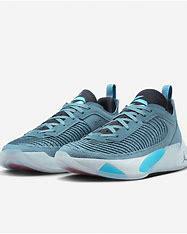
Brand: Jordan
Model: Luka 1